Iqaluit

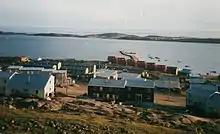
Harbour view

Iqaluit has a local road system only stretching from the nearby community of Apex to the Sylvia Grinnell Territorial Park, west of town. Iqaluit has no public transportation, although there is citywide taxi service. Iqaluit Public Transit used to offer bus service in the city, but the service was cancelled due to low ridership. Motor cars are increasing in number, to the extent of causing occasional traffic jams known locally as "the rush minute". The cost of shipping automobiles and the wear-and-tear of the harsh Arctic climate combined with its notoriously rough roadways mean that snowmobiles remain the preferred form of personal transportation. All-terrain vehicles are also common in most of the Canadian Arctic. Snowmobiles are used to travel within the city and in the surrounding area. In winter, dog sleds are still used, but primarily for recreation. In winter, the nearby Qaummaarviit Territorial Park and the more remote Katannilik Territorial Park Reserve are only accessible by snowmobile, dog sled or foot. In the summer, both are accessible by boat. Most major roads within Iqaluit are paved with asphalt, but local and smaller roads are gravel. Roads do not have traffic signals, but use stop signs to control intersections.